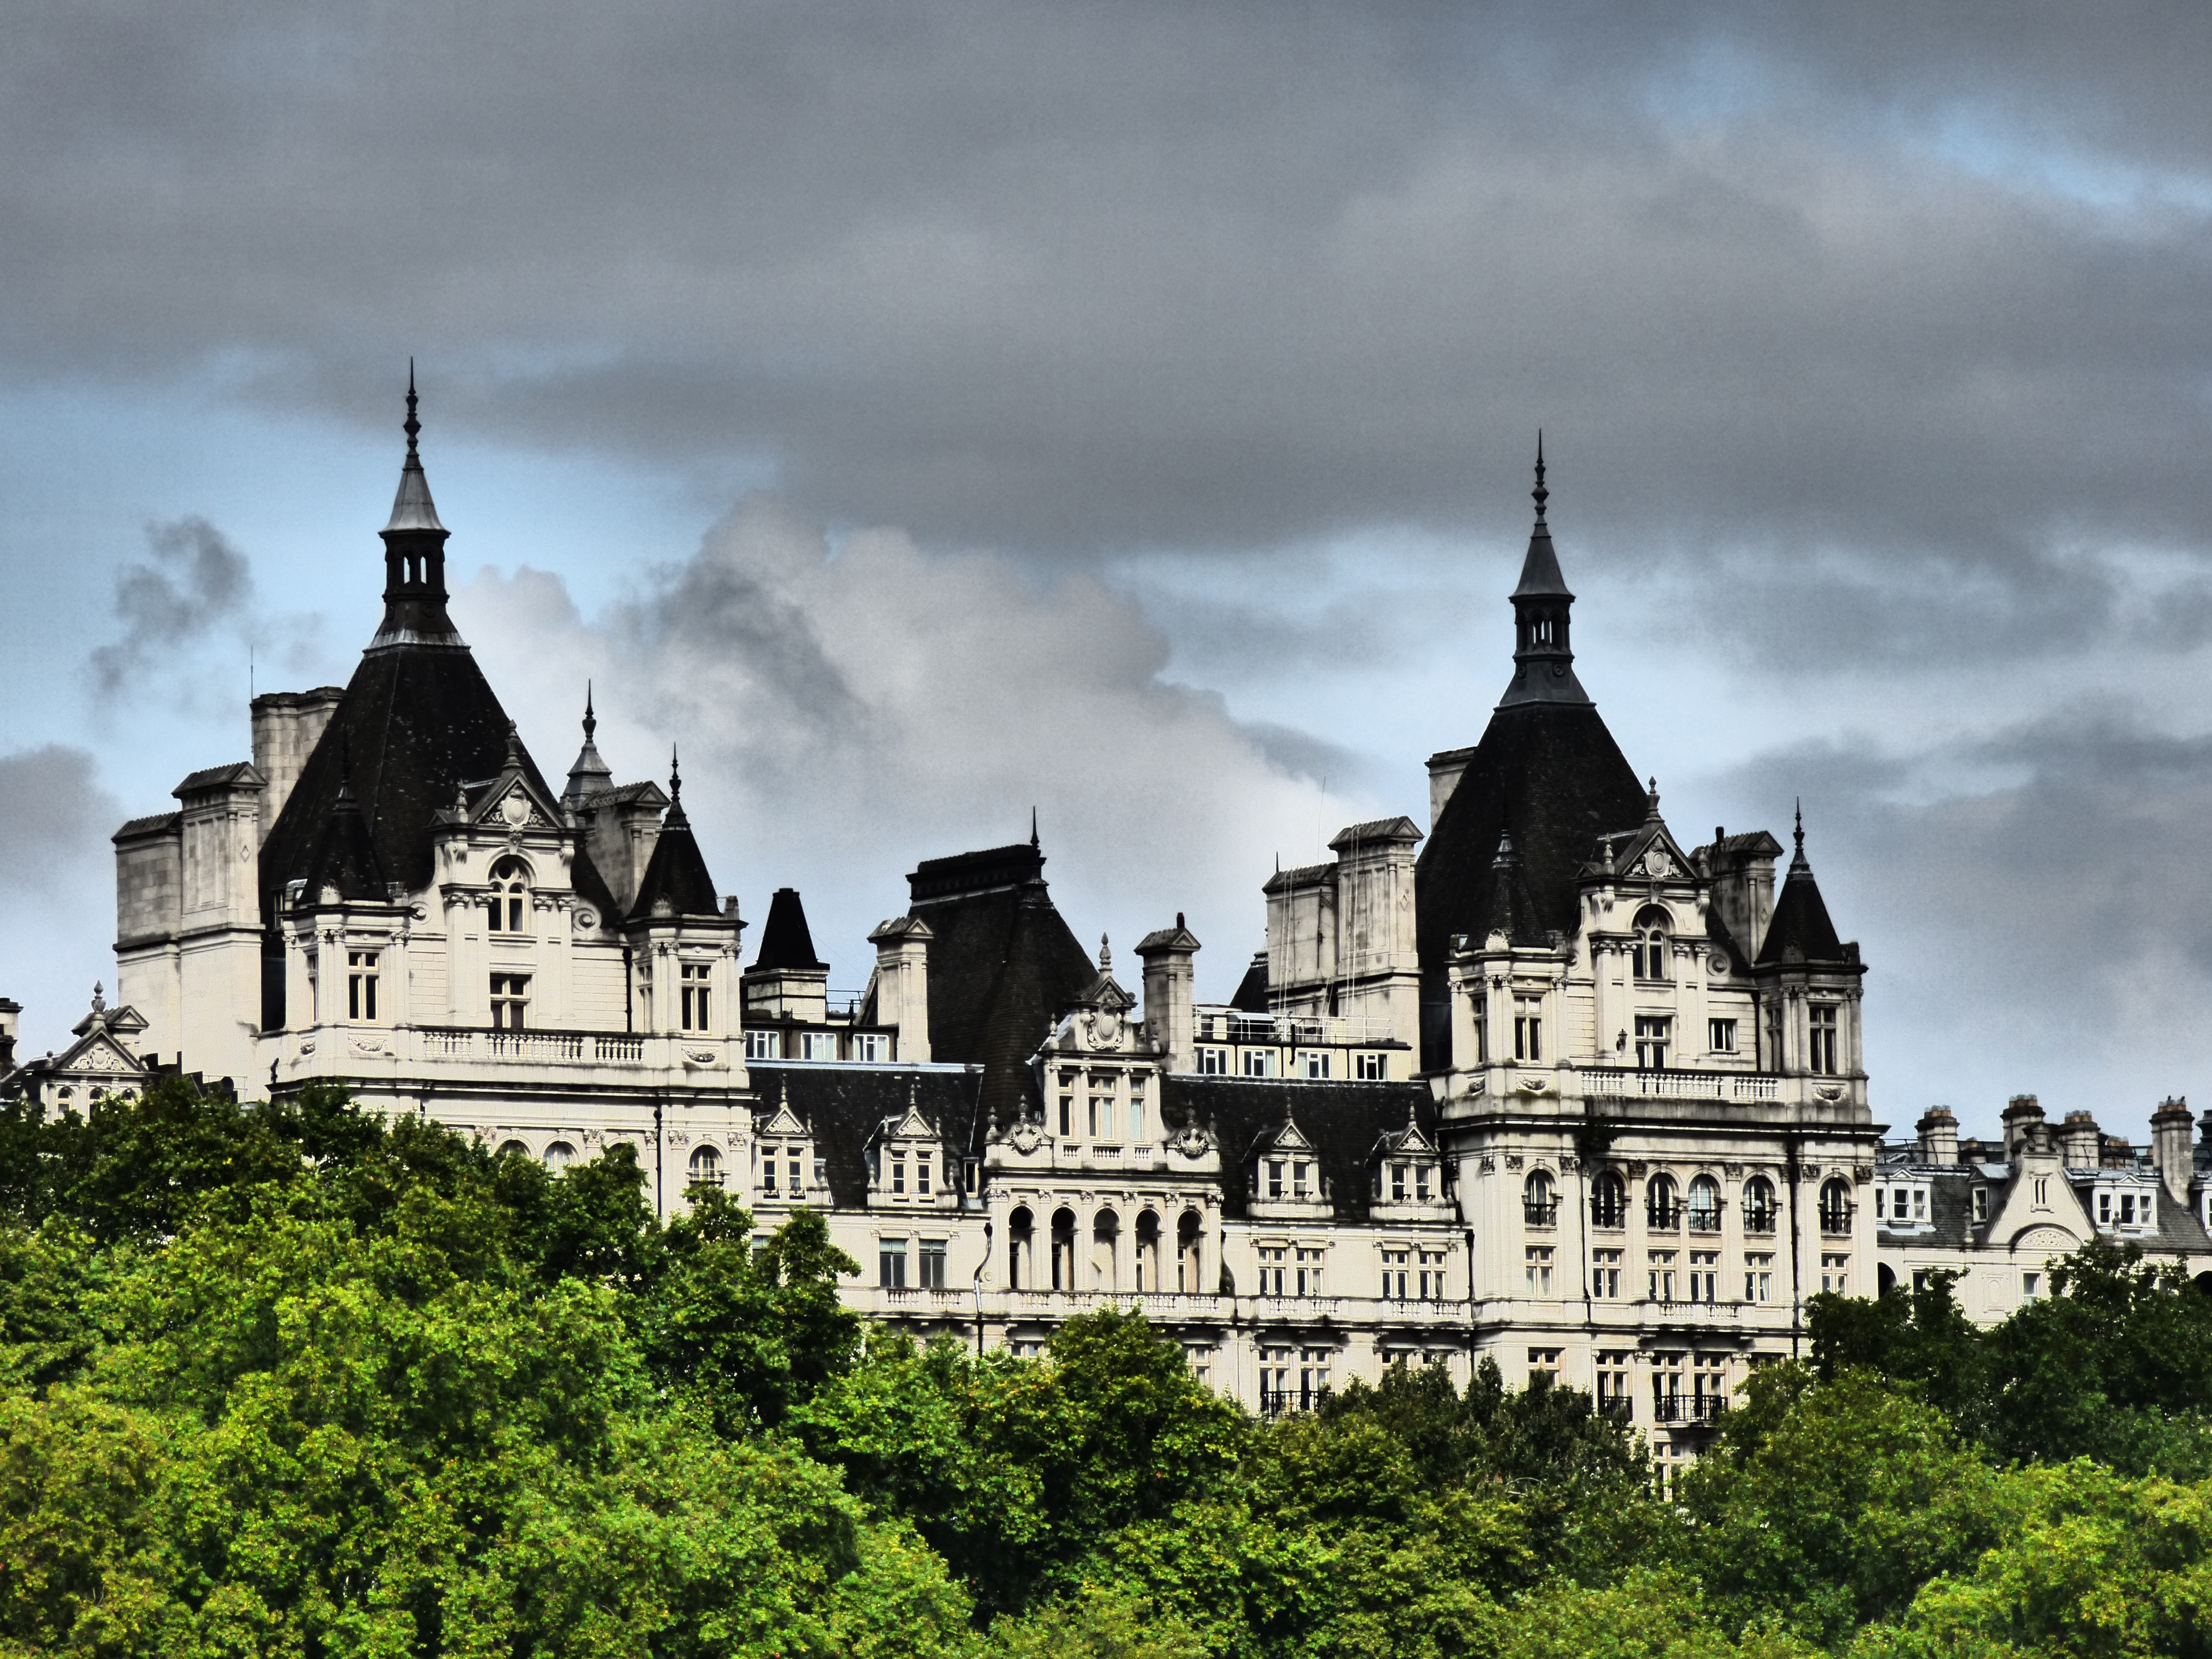
architecture, building, chateau, tower, castle, landmark, places of interest, england, london, fortress, historically